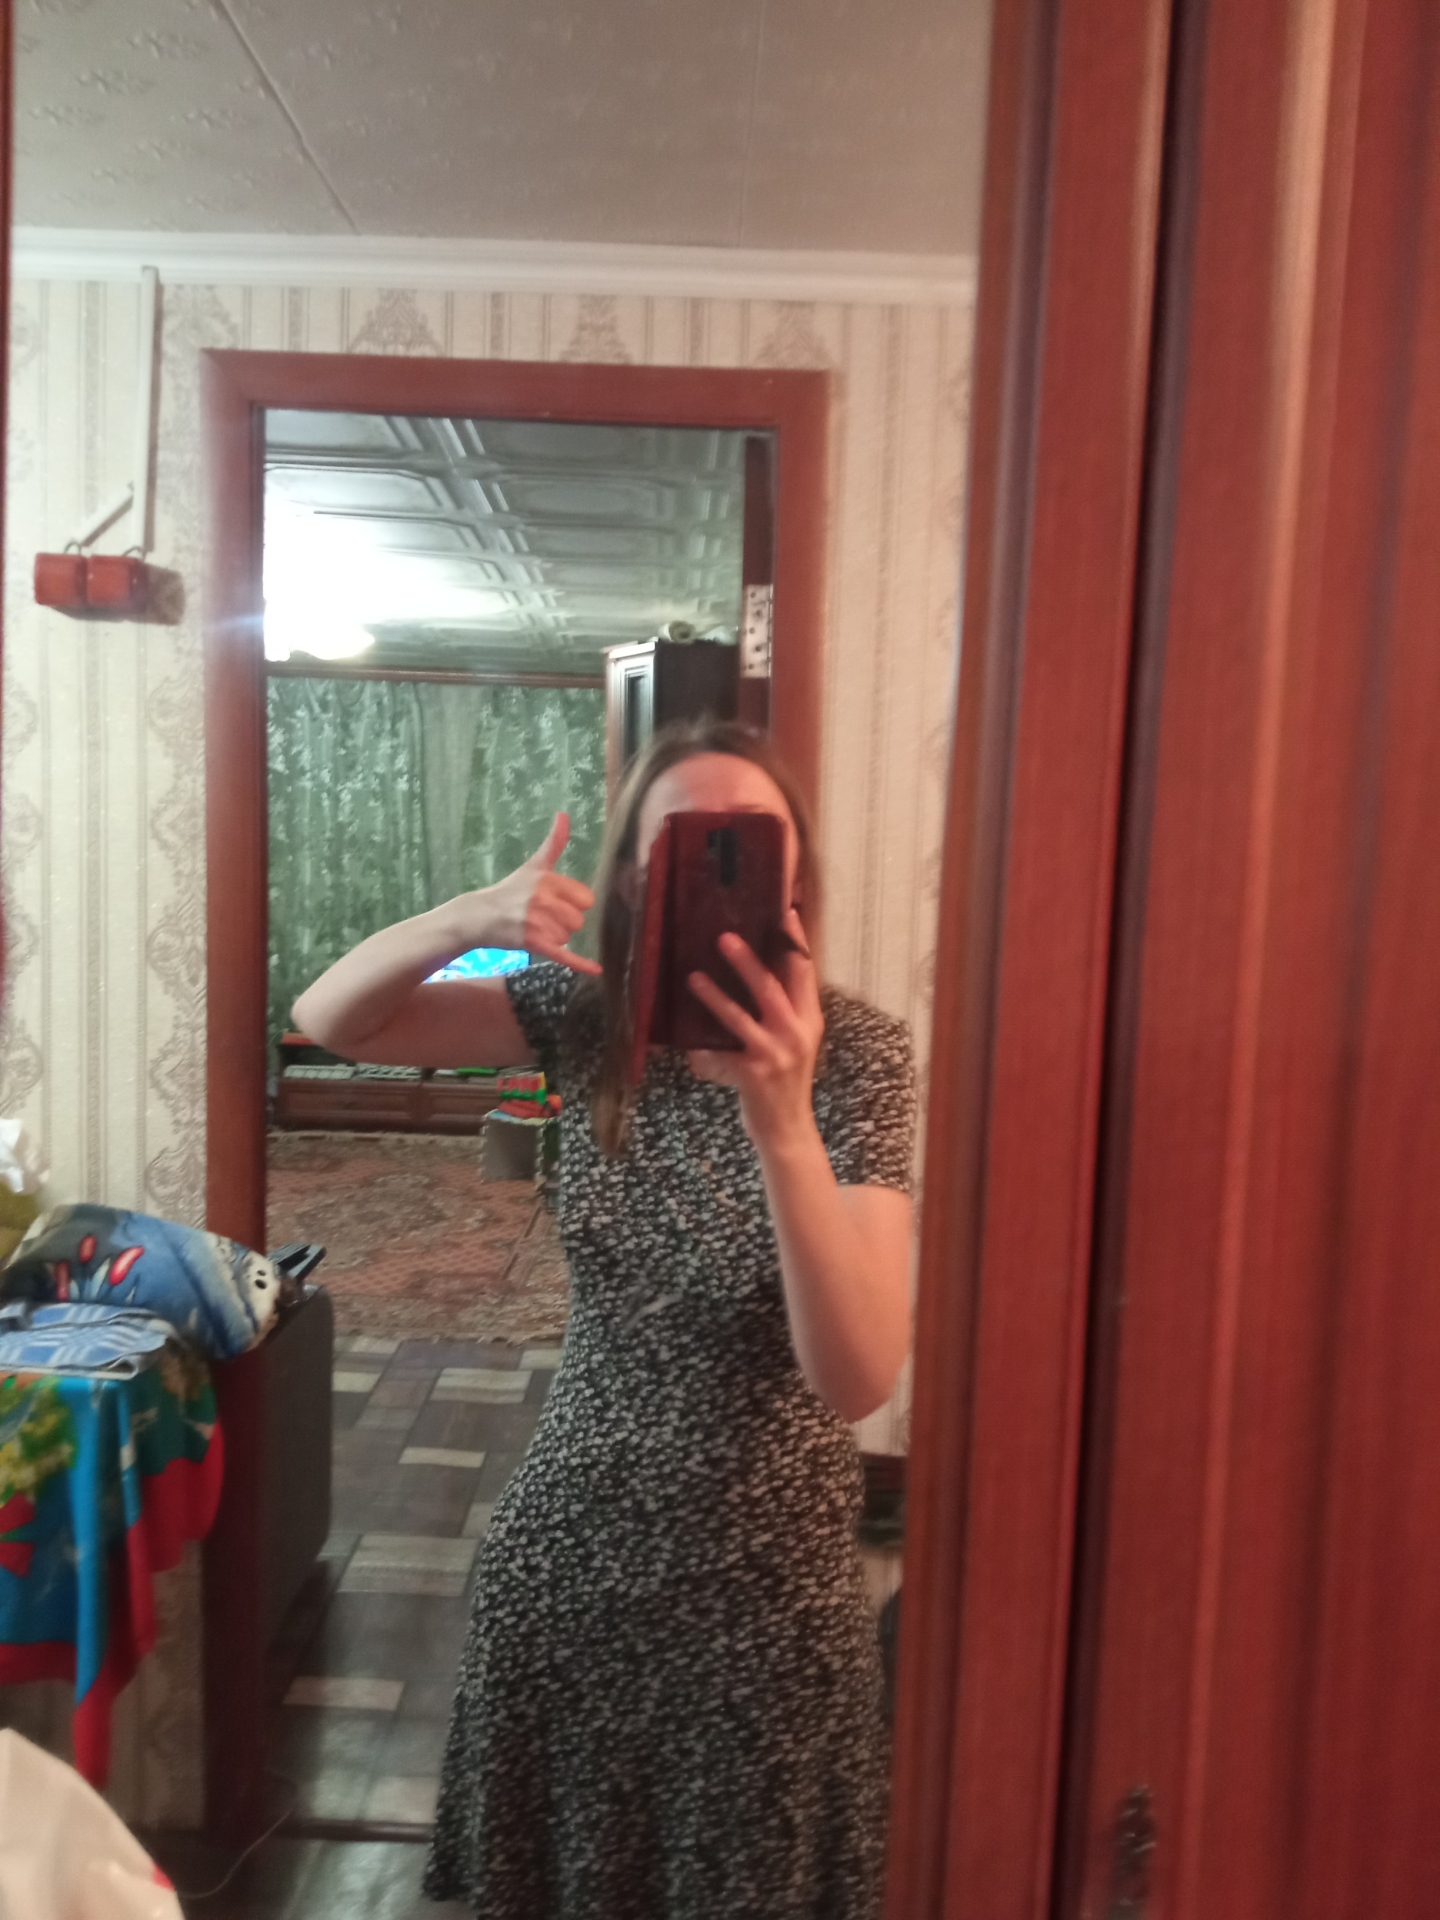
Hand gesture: call